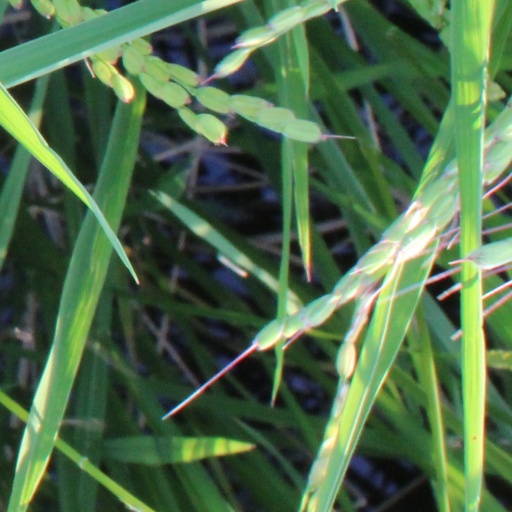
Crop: rice